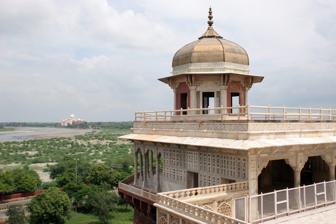
Building: Musamman Burj (Agra Fort)
Country: India
Year built: 1640
27°10′44.04″N 78°1′24.96″E / 27.1789000°N 78.0236000°E / 27.1789000; 78.0236000 View of Musamman Burj from northwest, with the Yamuna river and the Taj Mahal Interior of the Musamman Burj Musamman Burj also known as the Saman Burj or the Shah-burj, is an octagonal tower standing close to the Shah Jahan 's private hall Diwan-e-Khas in Agra Fort . History Musamman Burj was built by Shah Jahan for his beloved wife Mumtaz Mahal . It is said that at first a small marble palace built by Akbar was situated at this site, which was later demolished by Jehangir to erect new buildings. Shah Jahan in his turn chose this site to erect the multi-storied marble tower inlaid with precious stones for Mumtaz Mahal . It was built between 1631 and 1640 and offers exotic views of the famous Taj Mahal . Architecture The Musamman Burj is made of delicate marble lattices with ornamental niches so that the ladies of the court could gaze out unseen. The decoration of the walls is pietra dura . The chamber has a marble dome on top and is surrounded by a verandah with a beautiful carved fountain in the center. The tower looks out over the River Yamuna and is traditionally considered to have one of the most poignant views of the Taj Mahal . It is here that Shah Jahan along with his favorite daughter Jahanara Begum had spent his last few years as a captive of his son Aurangzeb . He lay here on his death bed while gazing at the Taj Mahal in Agra . Gallery Wikimedia Commons has media related to Musamman Burj (Agra Fort) . View from South Closer view from South Detail of the verandah Detail of the interior decoration Details of interior decoration Interior Decorations on the wall of Musamman Burj Taj Mahal from Musamman burj See also Shah Jahani Mahal Moti Masjid References